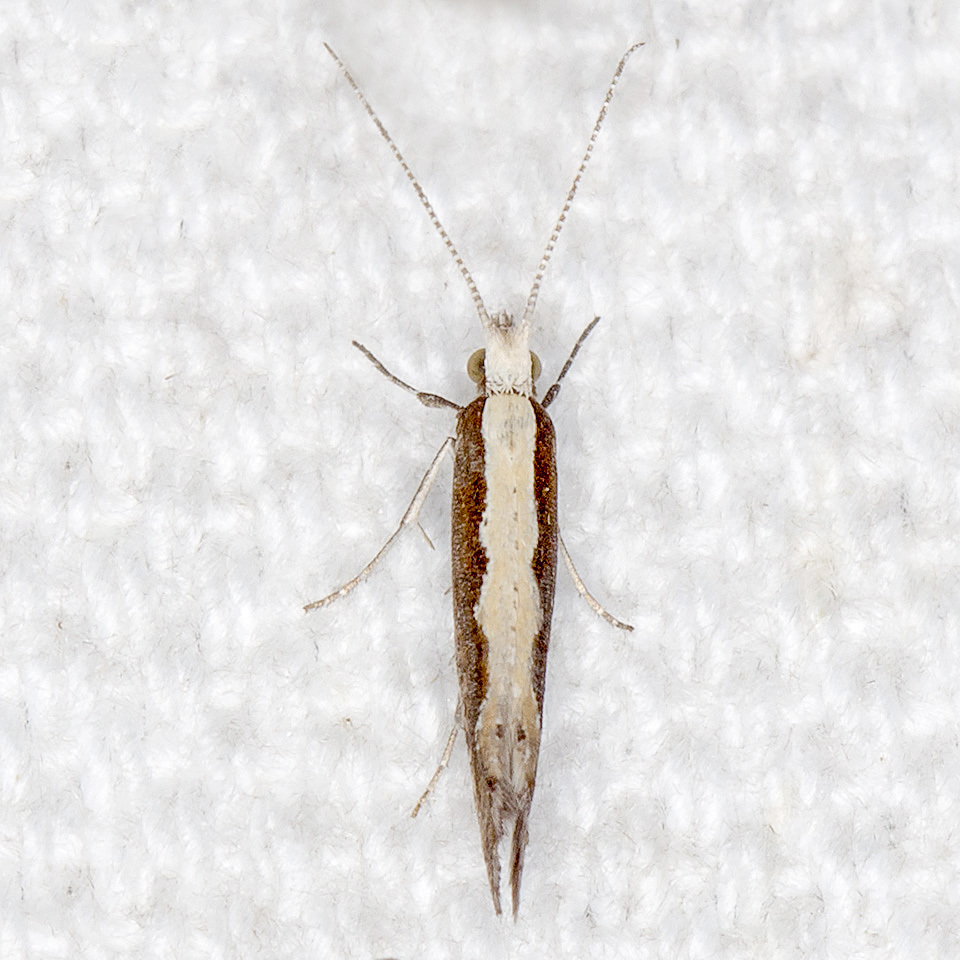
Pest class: diamondback_moth